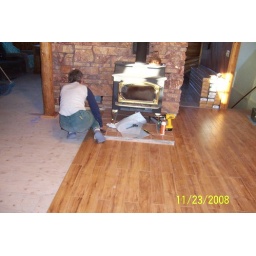
fitting laminate around stove base